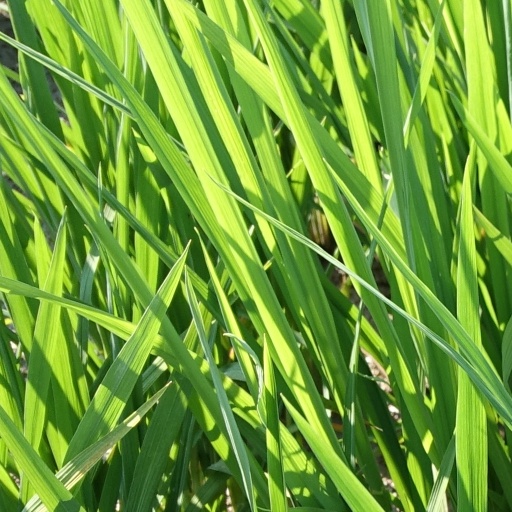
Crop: rice